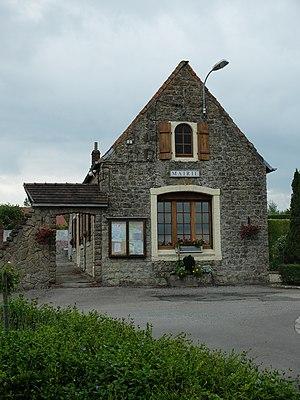
Vue de la mairie de Bellebrune.
Bellebrune est une commune française située dans le département du Pas-de-Calais en région Hauts-de-France.